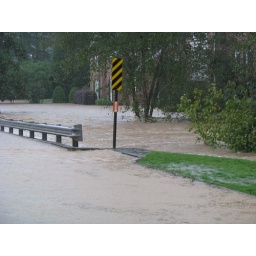
Completely over it's banks, with the water as deep as 6 feet over the road in some spots. Around 4:05pm Monday